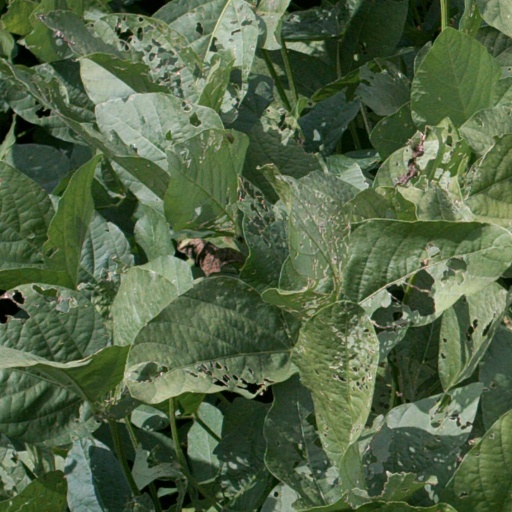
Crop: soybean